Preston Pardus

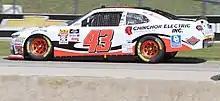
Pardus in his Xfinity Series debut in 2019 at Road America

In August 2019, Pardus made his NASCAR Xfinity Series debut in the 2019 CTECH Manufacturing 180 at Road America. While the start came with his family Pardus Racing Inc. team, Pardus' car was an old Chip Ganassi Racing chassis, was powered by an Earnhardt Childress Engines engine, and the at-track effort was headed by Tony Furr, who served as crew chief. He returned to the series in July 2020 for the Pennzoil 150 on the Indianapolis Motor Speedway road course, driving for DGM Racing. After starting 19th, Pardus ended the race in tenth for his first top-ten finish in NASCAR. At the SCCA Runoffs that year, Pardus avoided a first-lap melee and went from seventh to the lead on the final lap to claim his second Runoffs victory in the Spec Miata class. In doing so, he also garnered the 2020 Super Sweep award for the Spec Miata division, awarded to any driver who wins the Runoffs, point standings and a major conference championship in the same season.